Mostowfian Ashtiani family

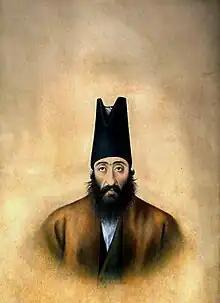
Mirza Yusuf Ashtiani, Prime Minister of Nasser al-Din Shah

Mirza Mohammad Qavam al-Dawla, a descendant of Mirza Hashem, married one of the daughters of Mirza Hassan Mostowfi ol-Mamalek Ashtiani, the son of Mirza Kazem, thus strengthening the family relationship. During the reign of Nasser al-Din Shah Qajar, Qavam al-Dawlah led an army to capture the Turkmen insurgent bases, but was severely defeated and humiliated on his return to Tehran and imprisoned for some time. In order to discredit Qavam al-Dawla, Mirza Yusuf Ashtiani, who was the brother-in-law of Qavam al-Dawla, presented 100,000 Tomans in a gold tray to Nasser al-Din Shah and demanded the release of Qavam al-Dawla. Nasser al-Din Shah freed Qavam al-Dawlah and gave him the position of pioneer of Fars province. After that, the influence of the Mostowfian Ashtiani family with the Qajar kings increased. Mirza Yousef Ashtiani held a position equal to the government of Tehran and the director of real estate. He appointed one of his relatives named Mirza Musa Ashtiani as the deputy of Khorasan. Mirza Musa himself was later appointed Minister of Military Affairs and Finance in the cabinet of Mirza Hosein Khan Moshir od-Dowleh.